Ursuline Academy (New Orleans)

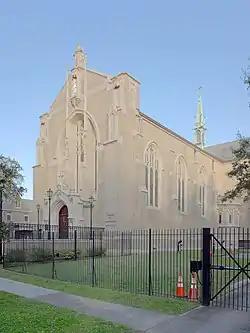
National Shrine of Our Lady of Prompt Succor, on the Ursuline campus

An Ursuline education is based on the philosophy of Saint Angela Merici.